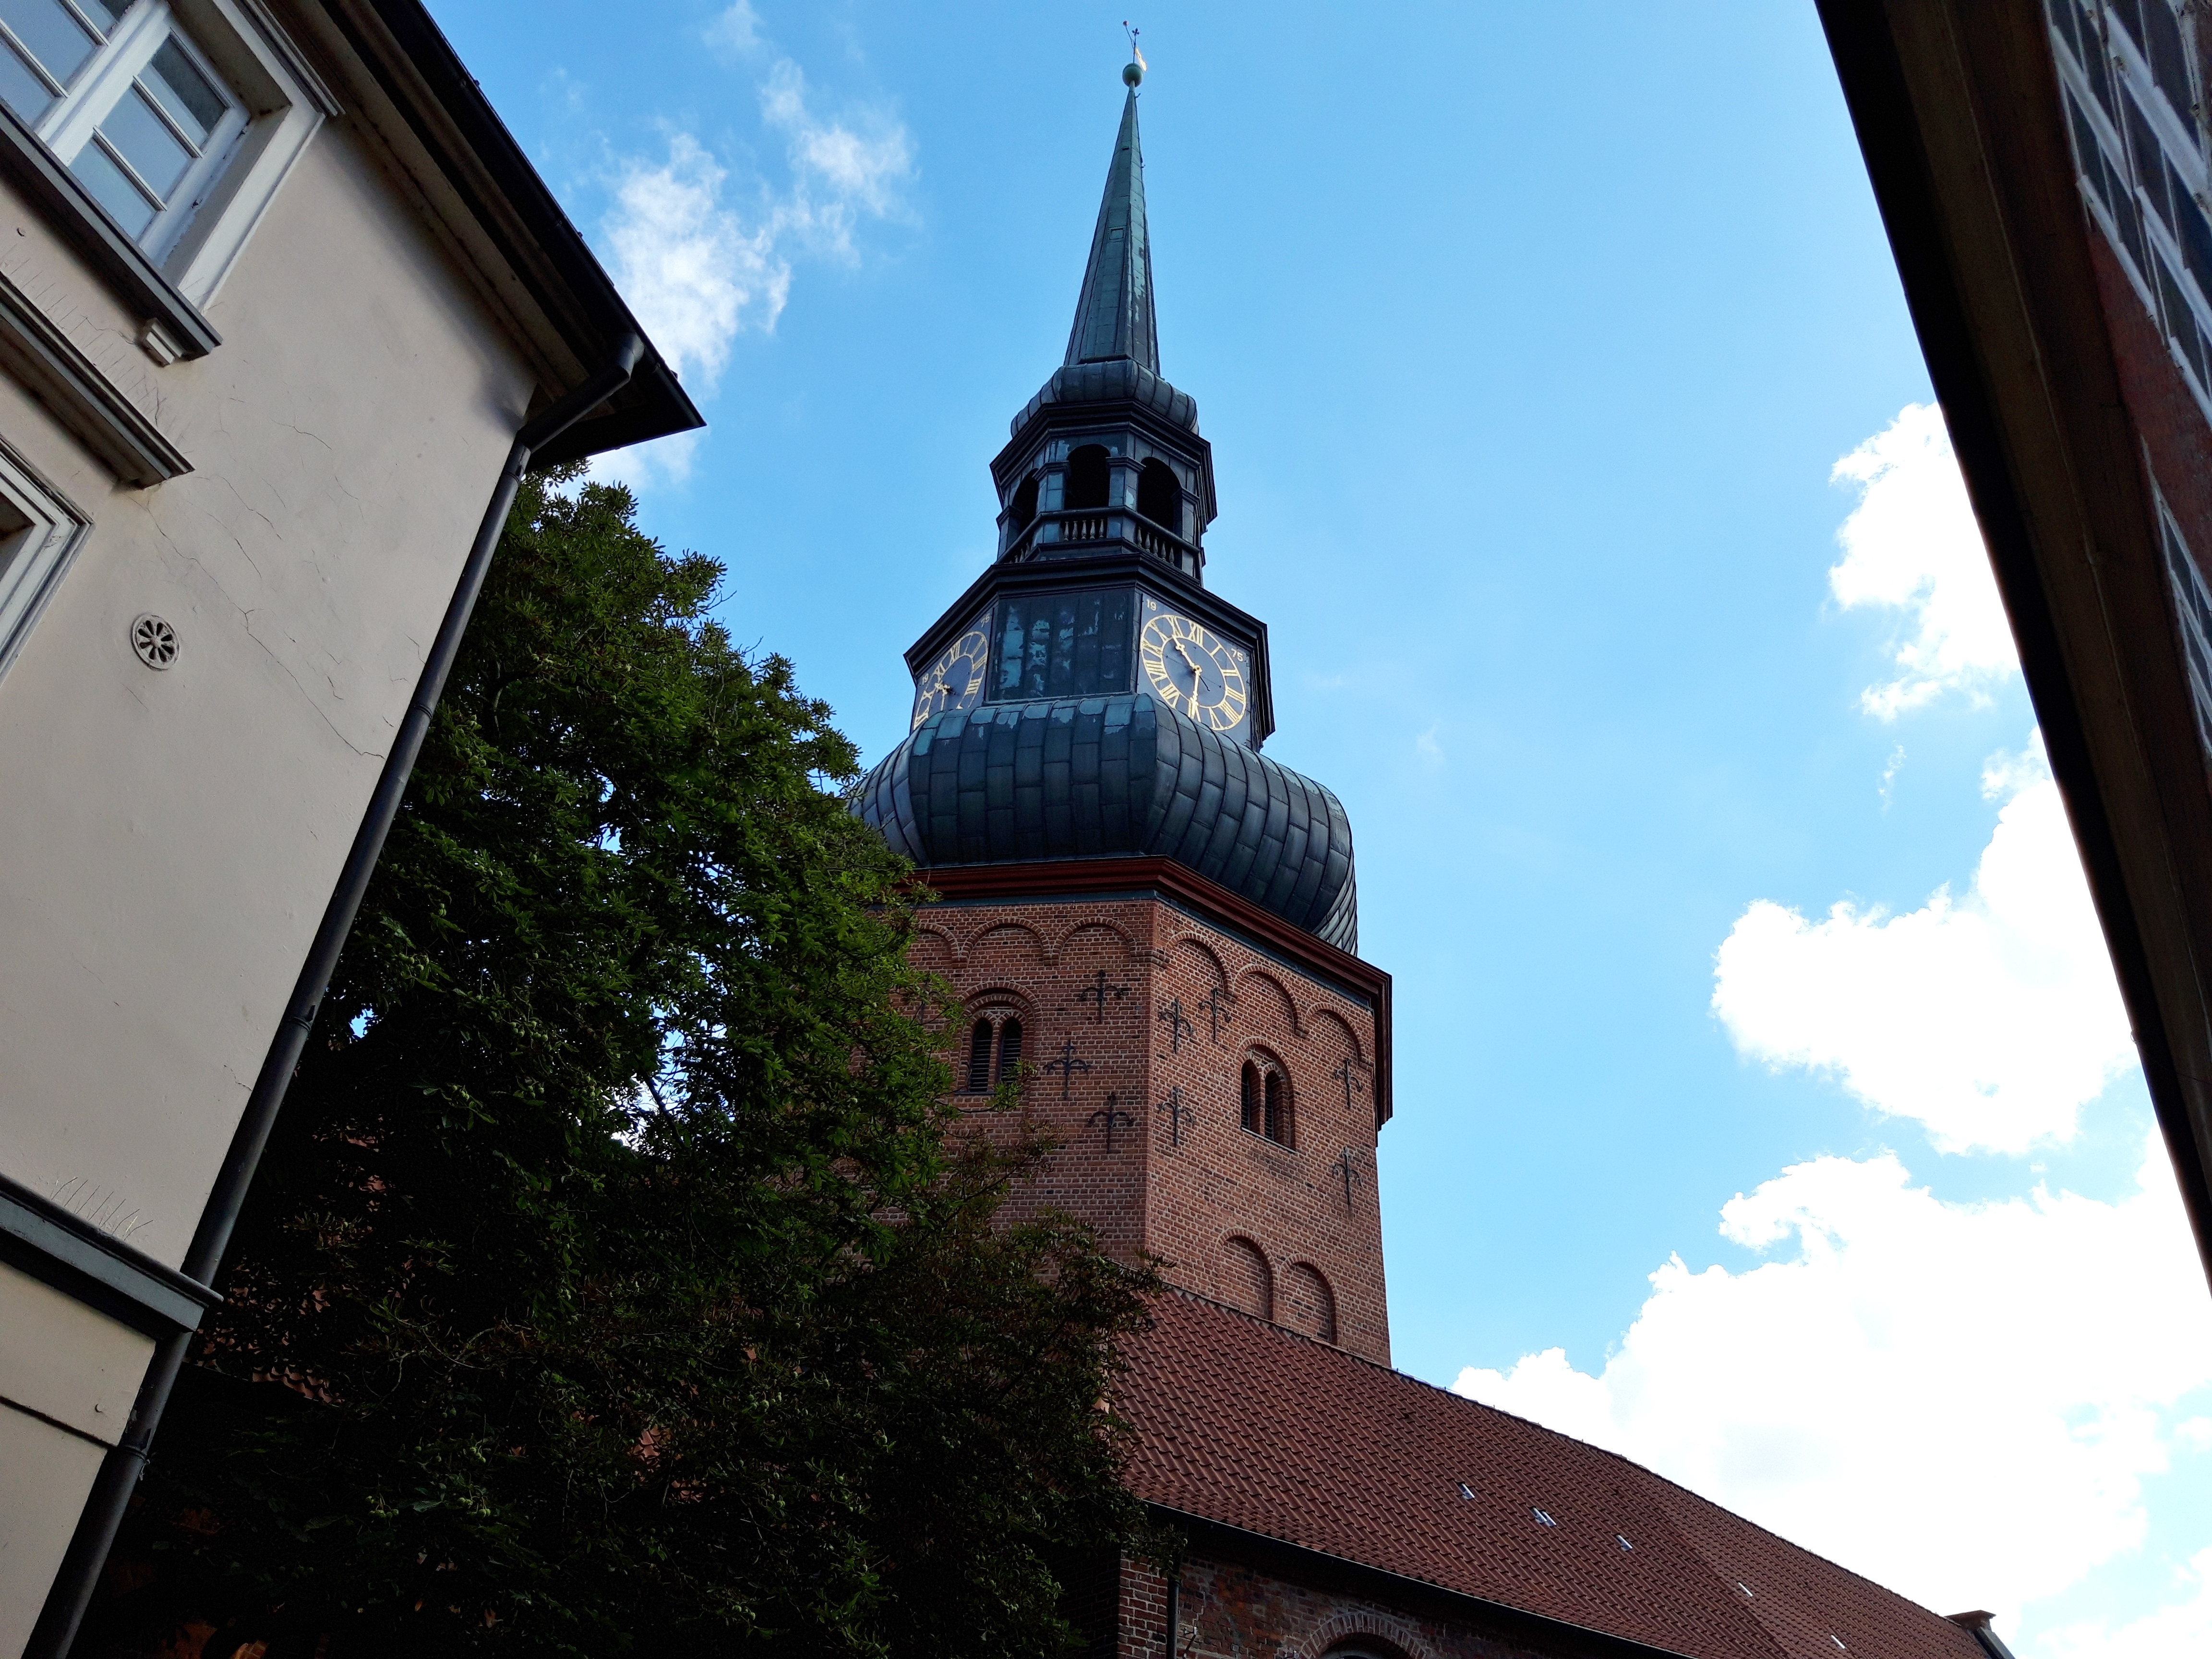
natural, steeple, tower, architecture, spire, landmark, building, sky, turret, church, tree, facade, medieval architecture, city, place of worship, bell tower, tourism